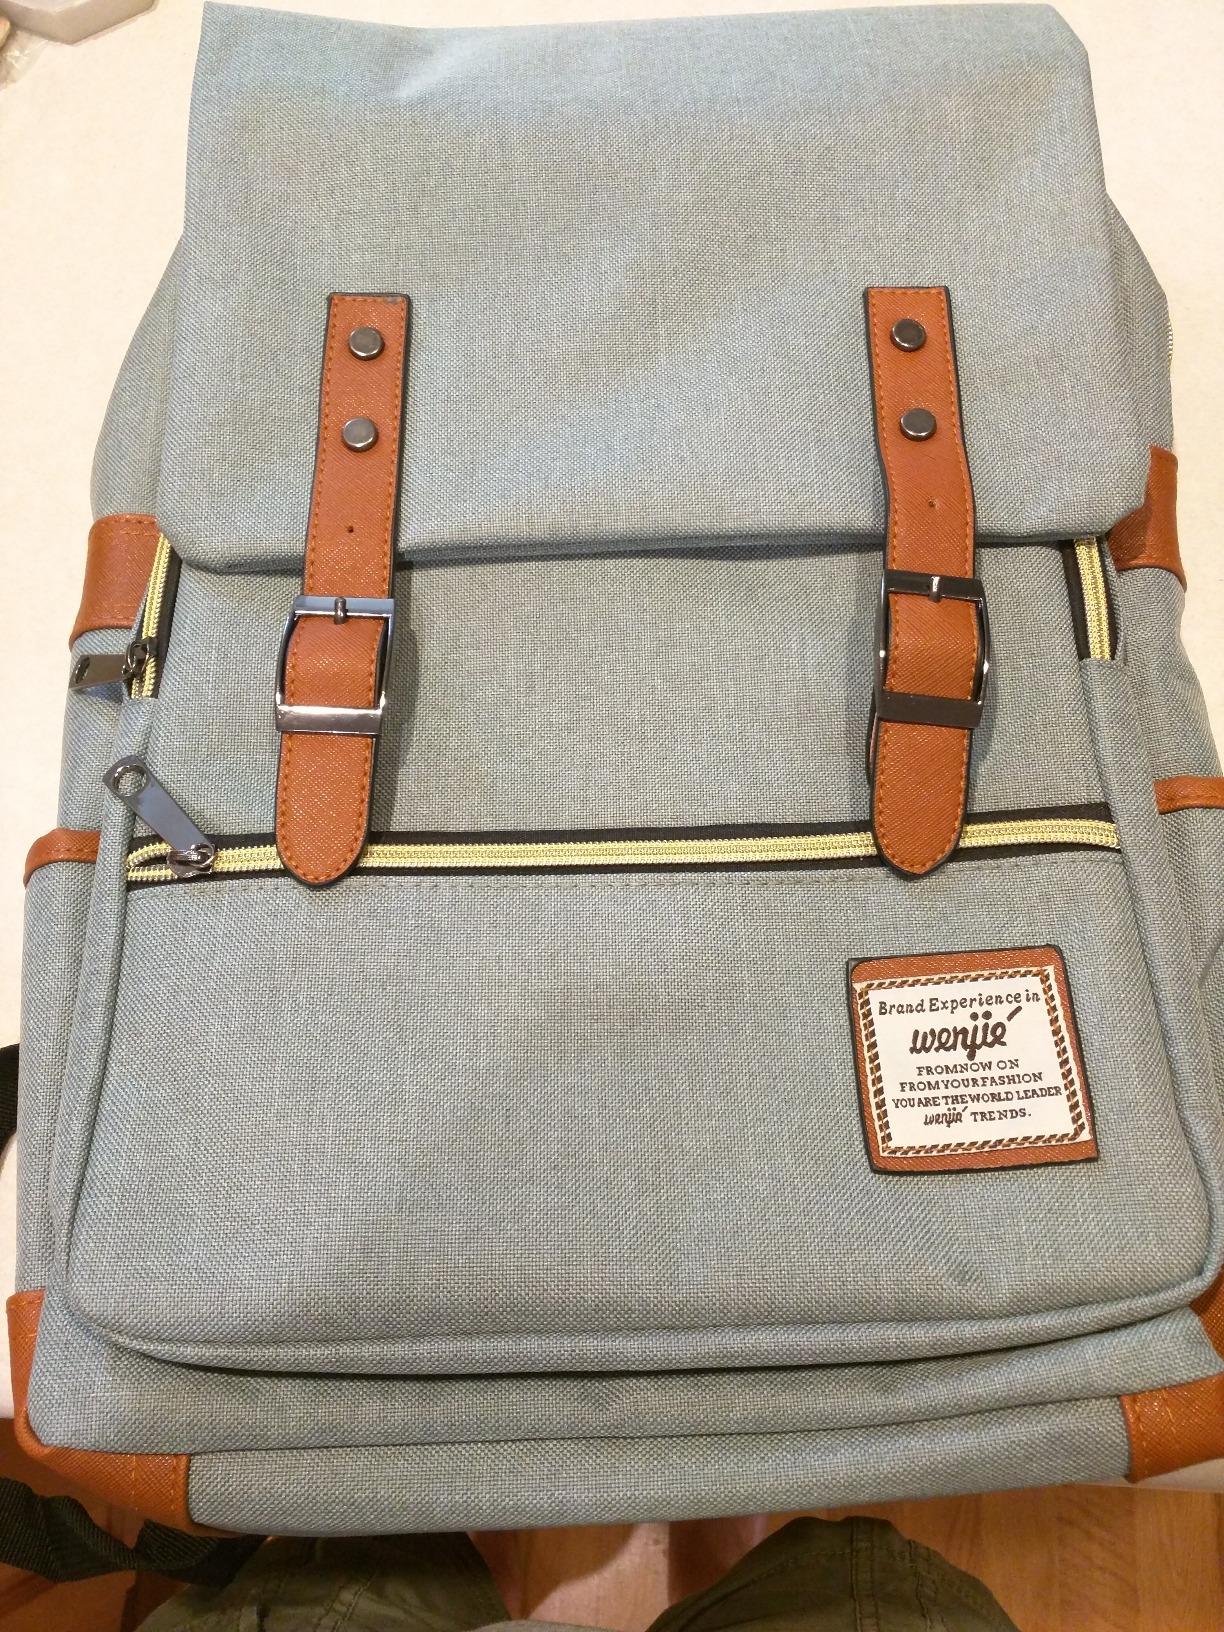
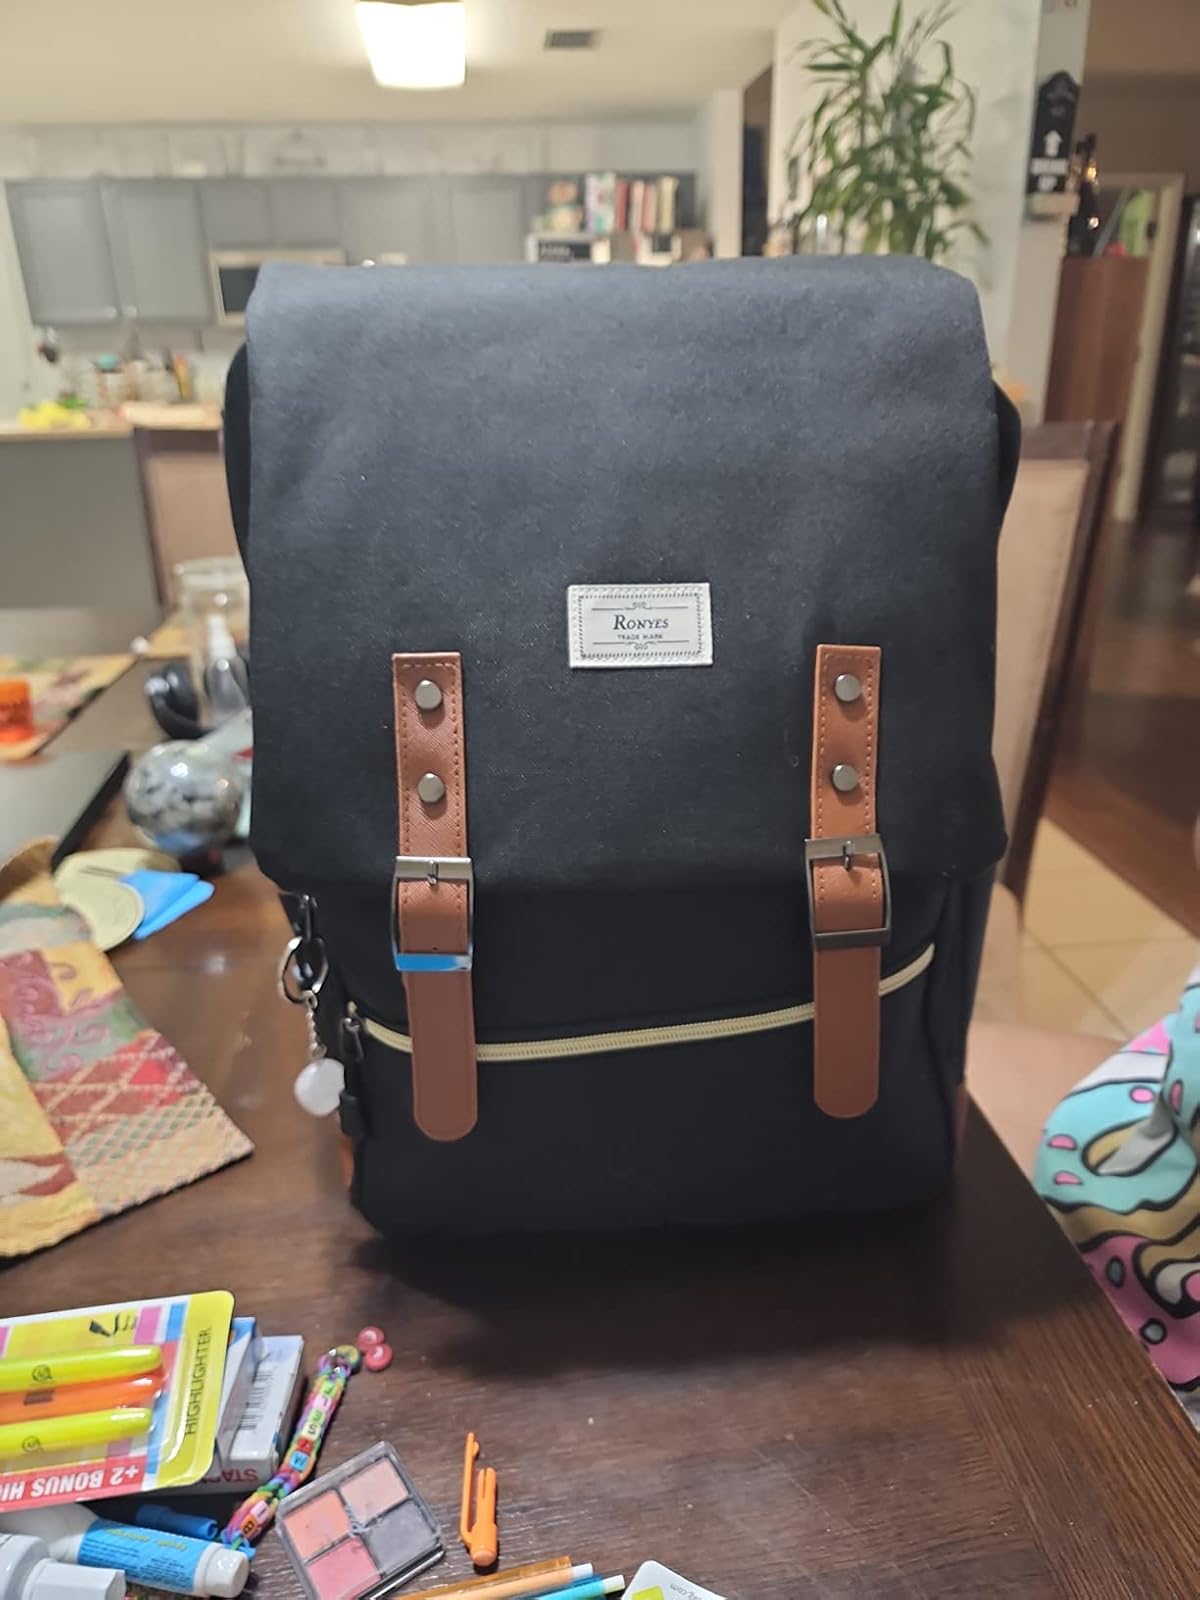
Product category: bag
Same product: no